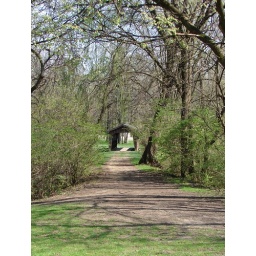
Unfortunately this was burned down during the summer of 2008 by a person or persons unknown.